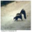
Label: skunk